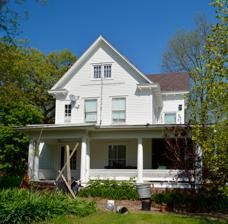
Building: James Sansom Carpenter House
Country: United States of America
Year built: 1890
Historic house in Iowa, United States United States historic place James Sansom Carpenter House U.S. National Register of Historic Places Location 3320 Kinsey Ave. Des Moines, Iowa Coordinates 41°36′26″N 93°33′2″W / 41.60722°N 93.55056°W / 41.60722; -93.55056 Area less than one acre Built 1890 Architectural style Colonial Revival NRHP reference No. 98000379 Added to NRHP April 23, 1998 The James Sansom Carpenter House was significant to Des Moines cultural history from 1906 to 1939.  The 13 acre property named Oakwood estate by its owners J. S. Carpenter and his Spouse Florence L. Carpenter because of the old growth oak forestation. The Carpenters' collection was deemed by art critics as one of the finest collections of etchings and lithographs in America. The house held the Carpenter collection of 125 paintings and 350 etchings. J. S. Carpenter was also known as Sannie or Sandy after his oddly spelled middle name. J. S. Carpenter, a bridge building magnet, founded the Des Moines Association of Fine Arts in 1916. The Association members each contributed $100.00 annually for the purchase of paintings and sculptures. The members also received a 25% discount on art purchased at Association events. Carpenter was known as the Guru of fine arts by the Des Moines community. Visiting artists and dignitaries came to Des Moines to sell their art and often stayed with the Carpenter's at Oakwood. Carpenter was president of the Association from its inception until his death of heart disease in 1939. The Association transformed into the Edmundson Art Museum in 1940 under the auspices of Association Executive member, and Carpenter's close friend Jay N. (Ding) Darling. Darling as President of the Edmundson Art Foundation merged the original collection into the present day Des Moines Art Center. The mansion Carpenter house, built 1890, extensively renovated in the 1920s, is a colonial revival with two and one half stories.  It has six bedrooms with a formal front staircase on the west made of quarter-sawn oak and rectilinear panels with square stair spokes. The library has oak built in bookcases, wall panels and dentil cove molding all of quarter-sawn oak. The living room is 17 feet by 33 feet with an oak colonial revival fireplace on the north.  The fireplace has matte green Grueby like three inch square tiles. The ceiling of the great room or living room is molded plaster tiles identical to the ceiling of the historic Hoyt Sherman House. Florence Carpenter, a member of the Des Moines Women's club, was on the Hoyt-Sherman building committee in 1923 when the club auditorium was first dedicated. The formal dining room also has wood wall panels and cove molding all of African Teak wood. A servant's call button was present in the middle of the dining room but has since been covered by a brass plate. There is a servant's staircase on the east. After a fire nearly claimed the Carpenters' collection in the 1920s, a fireproof art room was constructed on the North. The fire of November 24, 1922, reported in the Des Moines Tribune, as, "Fire today almost totally destroyed the home of J. S. Carpenter at East Thirty-third street and Cleveland Avenue. Mr. Carpenter had one of the finest art collections in the United States. It is thought that many of these fine oil paintings have been ruined." The room is separated from the house by about three feet of concrete and a double bank vault door.  The 17 by 13 foot art room with 11 foot ceilings has 10 inch concrete floors and ceiling. Two windows on the North had bars that were removed at an unknown date, after the carpenter occupation. On humid days, with a strong Northeast wind, the smell of charred wood is present in the second story.  The estate was 13 acres during the Carpenter period. The original address of Summit street was changed to 1525 East 33rd street and again changed by development to 3320 Kinsey Avenue.  The property was placed on the National Historic Register in 1998 and declared a local Des Moines Landmark by the Des Moines City Council ordinance 2001. Photo of Carpenter House circa 1914 The grounds and outbuildings The grounds originally consisted of 13 acres. A servant's house is located to the north, still standing and under private ownership.  The servant's quarters were sold off the estate in the 1960s.  The land to the east was also sold in the 1960s to development and is now commonly known as Eastwood Drive and East 34th st, Des Moines Iowa.  In 1973 the Hawkeye Development Company purchased Oakwood Estate's remaining five acres and subdivided the land into 11 lots.  Houses and duplexes were built around the mansion. One lot to the west, commonly known as 1515 East 33rd street, Des Moines Iowa, was left undeveloped for 23 years and acquired for the estate.  A low-income-housing duplex to the west commonly known as 1525 East 33rd St was demolished in 2011, with the lot added to the estate in 2012. The Carpenters and artist Henry Ossawa Tanner Henry Ossawa Tanner , one of America's first successful African American Artists, was a close friend of J. S. Carpenter.  How they met is unknown, but it probably was on a buying trip to New York or while Carpenter studied art in France, based on anecdotal evidence.  The friendship started as a business relationship.  Carpenter wanted a Tanner canvas for the Association of Fine Arts. Carpenter was enthralled with Tanner's works in general.  Carpenter wanted to place as many Tanner's works in Des Moines as possible.  Part was his love of the style and part the appeal to the consumer.  Carpenter brokered paintings for Tanner at a 25% commission.  Carpenter often begged Tanner to send more paintings to Des Moines for placement.  The best example of their true friendship came in 19** when Carpenter was shopping for art in New Youk City.  Carpenter came upon a large Tanner canvas at a gallery.  The price was not what Tanner would usually receive. Carpenter believed the canvas was acquired by nefarious means.  Carpenter contacted Tanner, who was then living in France, to ask if the canvas was stolen.  Carpenter discovered that Tanner stored six pictures with an art warehouse. The business closed and the owner took the pictures to another storage area.  The owner died with his widow auctioning the paintings off and keeping the money for herself.  Carpenter took it upon himself to seek out the auctioned Tanner canvases and recover as many as possible.  Carpenter expended his own funds for the entire recovery process at a cost of $?.  The ordeal started in 19** and by 19** the cost of recovery totaled.  Tanner paid him back from the proceeds of the sales 19**.  The letters that followed this misadventure revealed a trusting friendship.  Tanner assisted Carpenter in acquiring the Hand of Rodan for $1,000.00 along with provenance for the Fine Arts Association.  A bronze that is still in the Des Moines Art Center collection. Tanner also bid at auctions for Carpenter's friends and for Carpenter.  Carpenter gave Tanner free rein to bid on, "a large work, from a big artist at a small price." In Tanner's final year of life he confided in Carpenter that many canvases were in the studio but he had not the strength to complete the work.  Tanner referenced a new Tempera mix for which he was very excited.  In Carpenter's final letter to Tanner, 1936, Carpenter noted two weeks in Chicago for medical treatment and the stagnant art market.  Carpenter and Tanner demonstrated a true and trusted friendship to their final days of life. Of note is eye witness accounts of cross burnings in the 1920s just three blocks south of Carpenter's Oakwood Estate. The Ku Klux Klan would ride their steel shod horses East down the brick paved East University Street and then turn North toward Carpenter's house to a horse pasture on the highest hill near today's East 34th street and Dubuque Avenue, Des Moines Iowa. There, the white cloaked KKK members would burn their cross. There is no information indicating this as a warning to Carpenter for selling a "Negro's" paintings.  Nothing in the news or Carpenter's correspondence indicate he was distracted from selling Tanner paintings. To the contrary, Carpenter was an aggressive promoter of Tanner works. The Carpenters and artist Leon Kroll Artist Leon Kroll and his wife visited Des Moines and stayed with the Carpenter's at Oakwood. Extensive correspondence exists between J. S. Carpenter and Leon Kroll at the Archives of American Art. The Carpenters' Richard E. Miller painting, Goldfish The Carpenters owned a very rare painting by artist Richard E. Miller titled Goldfish , circa 1912.  The subject was Miller's wife and daughter. Miller's daughter died shortly after the painting was completed.  The painting was inherited by Carpenter's niece. In 1990 the niece offered Goldfish to the Des Moines Art Center. With little research, the Art Center rejected the offer. The Art Center already had an example of Richard Miller's work.  The Art Center failed to recognize the importance of the painting in that it depicted the artist's last painting of his daughter. Carpenter's niece donated the painting to her alma mater Simpson College, Indianola, Iowa with full knowledge of the painting's value. Simpson college sent Goldfish to Sotheby's auction house for sale in New York 1992. References ^ "National Register Information System" . National Register of Historic Places . National Park Service . July 9, 2010. ^ Banger, Linda (28 December 1994). "J. S. Carpenter Was Visited By King Of Sweden To See Art". The Des Moines Register . ^ a b c d December 28, 1994, Des Moines Register, J. S. Carpenter Was Visited by King of Sweden to See Art ^ Henry Ossawa Tanner papers, 1860s-1978 (bulk 1890-1937). Archives of American Art, Smithsonian Institution, J. S. Carpenter letter ^ Book, An Uncommon Vision, the Des Mines Art Center, 1998 p. 26, Hudson Hills Press, ISBN 1-879003-20-1 Library of congress Catalog Number 98-72941 ^ Des Moines Tribune, April 7, 1939, J. S. Carpenter's Art Delighted A Prince. ^ Henry Ossawa Tanner papers, 1860s-1978 (bulk 1890-1937). Archives of American Art, Smithsonian Institution, Carpenter letter to H.O. Tanner March 8, 1927 ^ Louise Rosenfield Noun Papers, Iowa Women's Archives, University of Iowa Libraries, Iowa City, Iowa, Noun was an original member of the Des Moines Association of Fine Arts ^ a b An Uncommon Vision, The Des Mines Art Center . New York: Hudson Hills Press. 1998. p. 26. ISBN 1-879003-20-1 . ^ J. N. "Ding" Darling Papers Series V - Correspondence Subseries 1 - chronological, numbered, indexed items MsC 170, Series II, Box 1, The University of Iowa Libraries, Iowa City, Iowa ^ "Hoyt Sherman Place" . Des Moines Women's Club . ^ Travers, Mrs. Frank C. (1923). "President". Des Moines Women's Club . Dedication Program, 1923: 2. ^ Meiners, Pat (November 24, 1922). "CARPENTER HOME WITH FINE ARTS COLLECTION BURNS". Des Moines Tribune . ^ National Historic Register Application ^ Des Moines Municipal Code, 2001. ^ Abstract of title, 3320 Kinsey Avenue, Des Moines, Polk County, Iowa ^ Interview July 22, 2001, Fran Koontz, Des Moines Iowa resident who lived near the Oakwood Estate in the 1920s. Transcript at 3320 Kinsey Ave. Des Moines Iowa. ^ Henry Ossawa Tanner papers, 1860s-1978 (bulk 1890-1937). Archives of American Art, Smithsonian Institution, Box 1 Folder 20. ^ Leon Kroll papers, 1905-1974. Archives of American Art, Smithsonian Institution, Box 1 folders 67 and 68. ^ Kane, Mary Louise (1997). A Bright Oasis: The Paintings of Richard Miller . Jordan Volpe Gallery. ^ a b c d Seibert, Mark (5 May 1992). "Too Big Art to Net Big Bucks". The Des Moines Register . v t e U.S. National Register of Historic Places Topics Architectural style categories Contributing property Historic district History of the National Register of Historic Places Keeper of the Register National Park Service Property types Lists by state List of U.S. National Historic Landmarks by state : Alabama Alaska Arizona Arkansas California Colorado Connecticut Delaware Florida Georgia Hawaii Idaho Illinois Indiana Iowa Kansas Kentucky Louisiana Maine Maryland Massachusetts Michigan Minnesota Mississippi Missouri Montana Nebraska Nevada New Hampshire New Jersey New Mexico New York North Carolina North Dakota Ohio Oklahoma Oregon Pennsylvania Rhode Island South Carolina South Dakota Tennessee Texas Utah Vermont Virginia Washington West Virginia Wisconsin Wyoming Lists by insular areas American Samoa Guam Minor Outlying Islands Northern Mariana Islands Puerto Rico Virgin Islands Lists by associated state Federated States of Micronesia Marshall Islands Palau Other areas District of Columbia American Legation, Morocco Related National Historic Preservation Act Historic Preservation Fund List of jails and prisons on the National Register of Historic Places University and college buildings listed on the National Register of Historic Places National Register of Historic Places portal Category v t e Historic houses in Des Moines, Iowa Houses A-B-C William W. and Elizabeth J. Ainsworth House Josiah Andrews House William H. and Alice Bailey House C.H. Baker Double House Walter M. Bartlett Double House William A. and Etta Baum Cottage Byron A. Beeson House Hill McClelland Bell House F.A. Benham House Byron and Ivan Boyd House James Sansom Carpenter House Larnerd Case House Chaffee-Hunter House Crawford House Albert Baird Cummins House Houses D-E-F Jay Norwood and Genevieve Pendleton Darling House Professor Charles O. Denny House Edward B. and Nettie E. Evans House Houses G-H-I Rees Gabriel House Lowry W. and Hattie N. Goode First North Des Moines House F.E. Haley Double House Dr. John B. and Anna M. Hatton House William B. Hayes House Herndon Hall Henshie-Briggs Row House Home of Marshall's Horseradish Hoyt Sherman Place Houses J-K-L Capt. Nicholas W. and Emma Johnson House Dr. Anna E. and Andrew A. Johnstone House Rev. R.W. and Fannie E. Keeler House Francis M. Kirkham House Nellie and Thomas Knotts House Richard T.C. Lord and William V. Wilcox House Houses M-N-O Mahnke House Maish House Minnie Y. and Frank P. Mattes House Naylor House F. F. Odenweller-James P. and Nettie Morey House Houses P-Q-R George B. Peak House Anson O. Reynolds House Ralph Rollins House Houses S-T-U Salisbury House Julius Scheibe Cottage Mary A. and Caleb D. Scott House Hoyt Sherman Place Lampson P. Sherman House John P. Simmons House Samuel A. and Margaret Stevenson House Thomas I. Stoner House Dr. Richard and Paulina Stuart House Terrace Hill Trent-Beaver House Susie P. Turner Double House Houses V-W Mrs. Marian D. Vail-Prof. Charles Noyes Kinney House Henry Wallace House Charles H. and Lena May Weitz House West Chester National Register of Historic Places listings in Polk County, Iowa List of National Historic Landmarks in Iowa